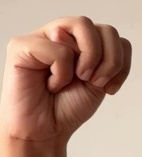
ASL sign: M